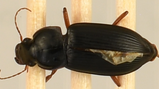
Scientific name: Harpalus pensylvanicus
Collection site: North Sterling NEON (STER), plot STER_029